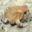
Label: frog